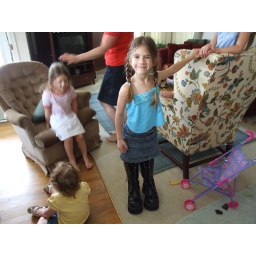
The girls decided they HAD to try on my boots. They were so cute clomping around in them. :D